Yuri Romanò

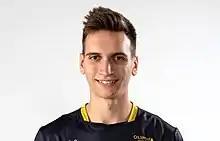
Romanò in 2019

Yuri Romanò (born 26 July 1997) is an Italian volleyball player who won 2021 European Championship and 2022 FIVB Volleyball Men's World Championship.